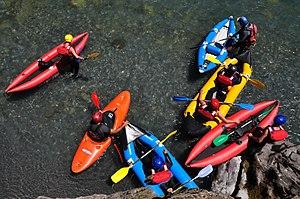
La vallée de l'Ubaye, dans les Alpes-de-Haute-Provence, possède une histoire riche, de la Préhistoire à nos jours.